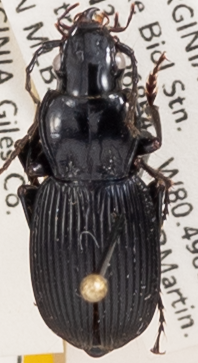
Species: Pterostichus lachrymosus
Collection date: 2021-08-10 04:00:00
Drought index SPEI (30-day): -2.09
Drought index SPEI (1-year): -0.058
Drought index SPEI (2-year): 1.01